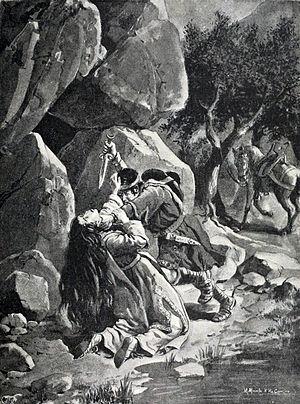
Irène du Portugal, vierge et martyre, née en 635 et morte en 653, est une sainte chrétienne fêtée en Occident le 20 octobre. Elle meurt martyrisée de l'épée d'un tueur à gages engagé par Britald, un prétendant jaloux.